Anno Online

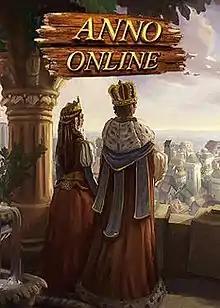

Anno Online was a free-to-play strategy browser game by Ubisoft. It was a spin-off of the "Anno" series. The players could develop and manage island braced cities from the first settlers to commercial empires.